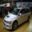
Label: automobile